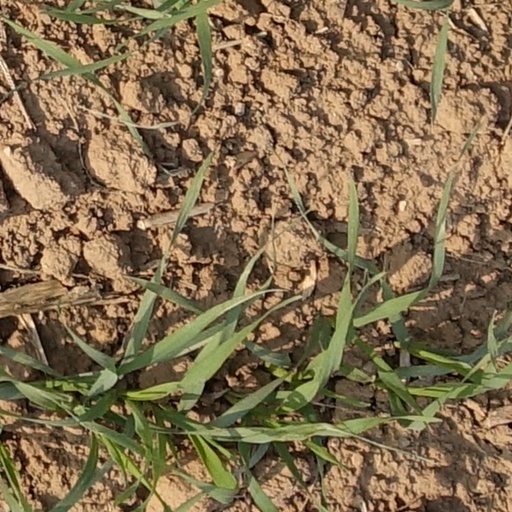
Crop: wheat